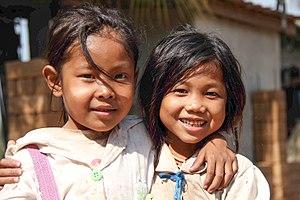
Deux petites filles lao se tenant par le cou en souriant, sur l'île de Don Khon au Laos
Les droits de l’enfant sont une branche des droits de l'Homme visant la protection spécifique de l'enfant en tant qu’être humain à part entière. Ils sont l’objet de plusieurs traités nationaux et internationaux, dont le plus important est la Convention relative aux droits de l'enfant, adoptée par l’Assemblée générale des Nations unies le 20 novembre 1989.